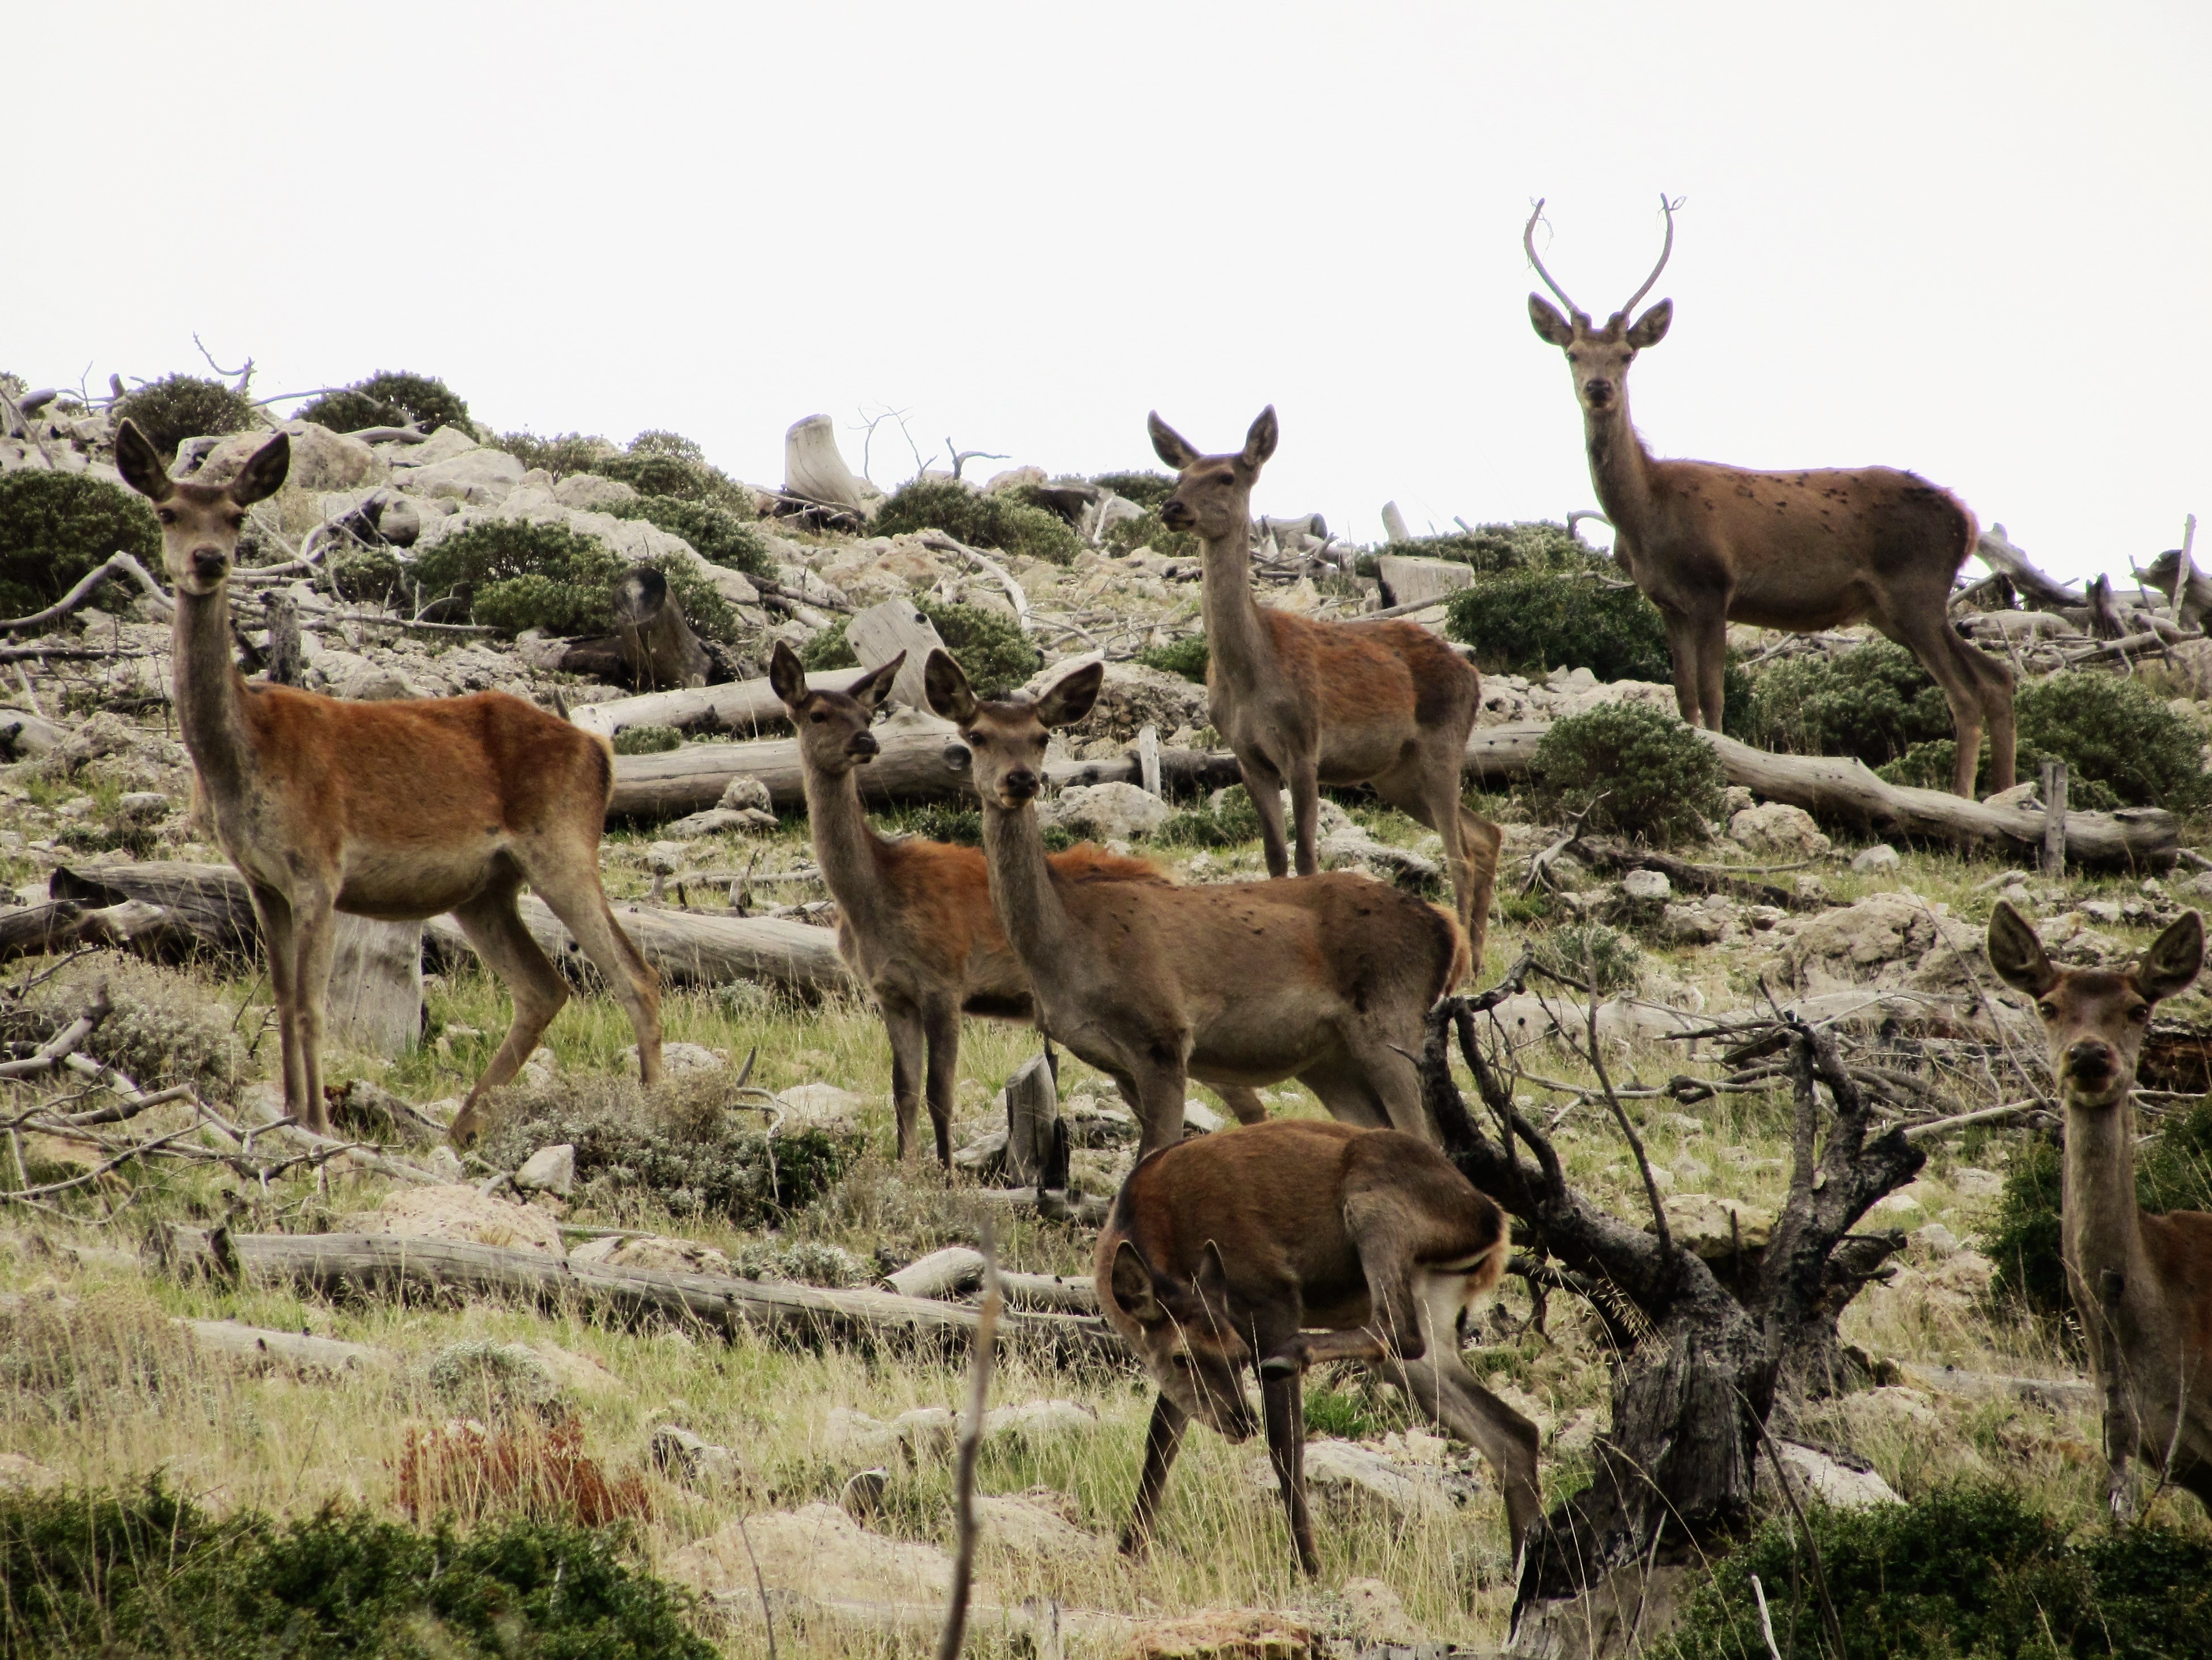
wildlife, deer, herd, mammal, fauna, grassland, vertebrate, impala, elk, white tailed deer